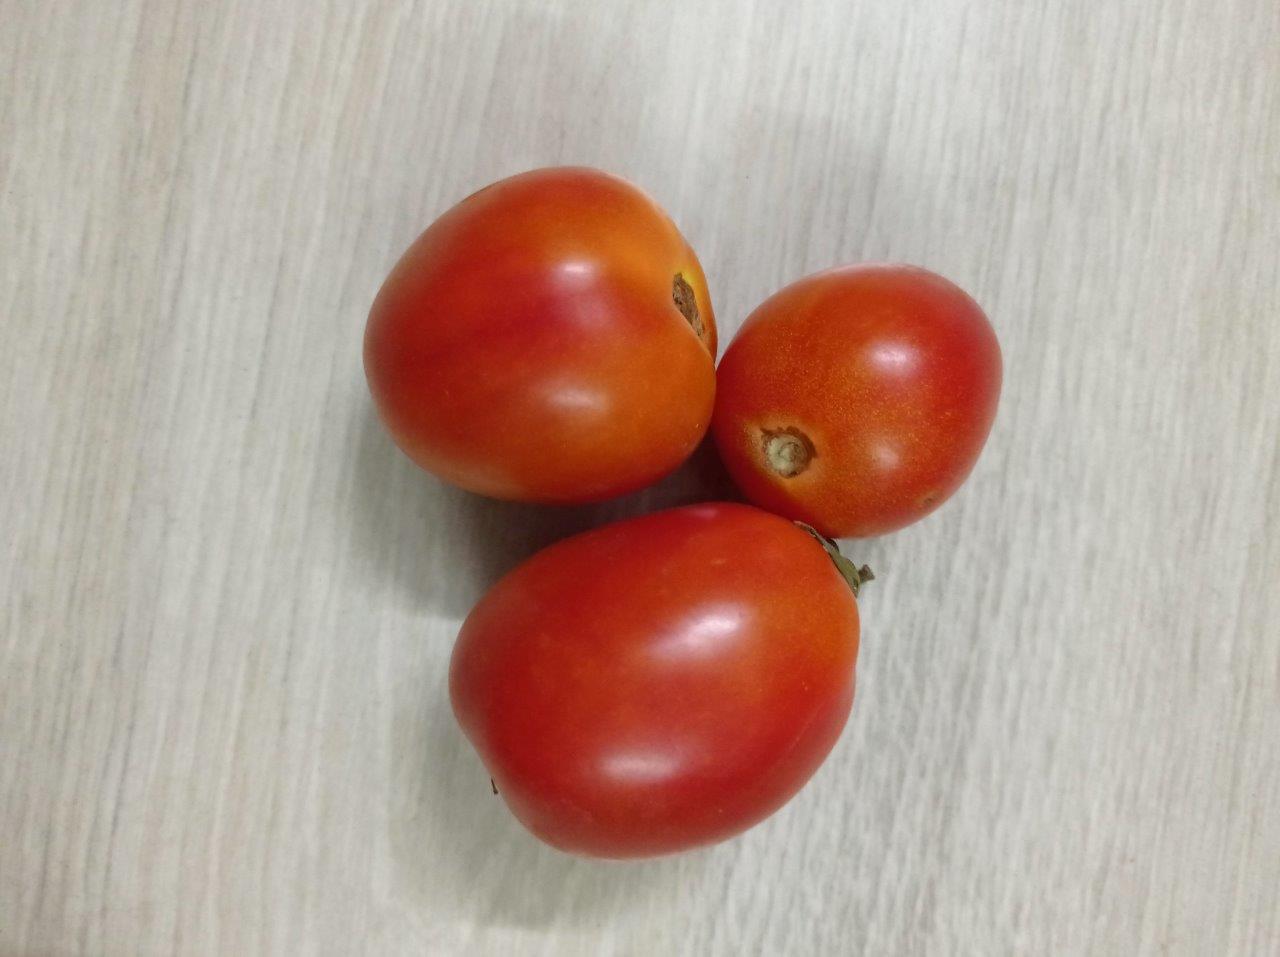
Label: Fresh